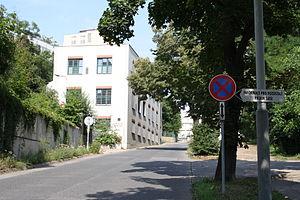
Une chambre de dégrisement est une institution dans laquelle les personnes en état d'ébriété sont placées pendant un certain temps. Si cela s'avère nécessaire, il peut être possible de les orienter vers un centre de désintoxication alcoolique.